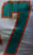
Number: 7